Victor Sydorenko

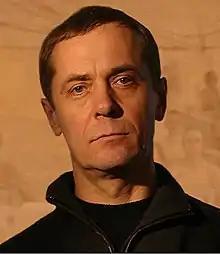
Victor Sydorenko

Victor Sydorenko (born 31 December 1953) is a painter, curator, teacher, an author of objects and photocompositions and also scientific and publicistic texts. Since 1997 he has been a member and the vice-president of Ukrainian Academy of Arts. In 2001 Sydorenko headed Modern Art Research Institute of Ukrainian Academy of Arts.